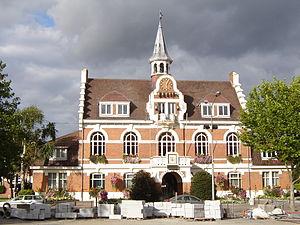
L'Hôtel de Ville de Quesnoy-sur-Deûle